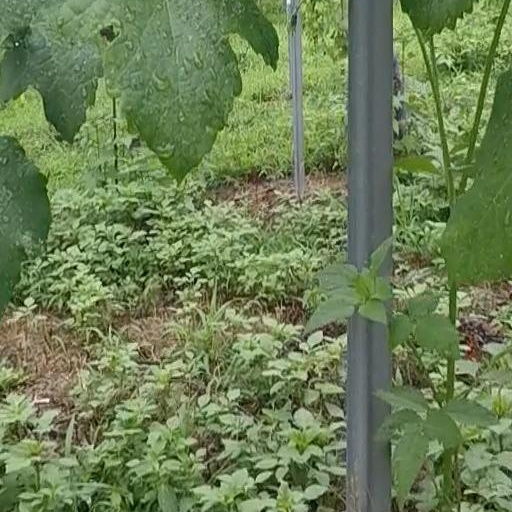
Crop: grape